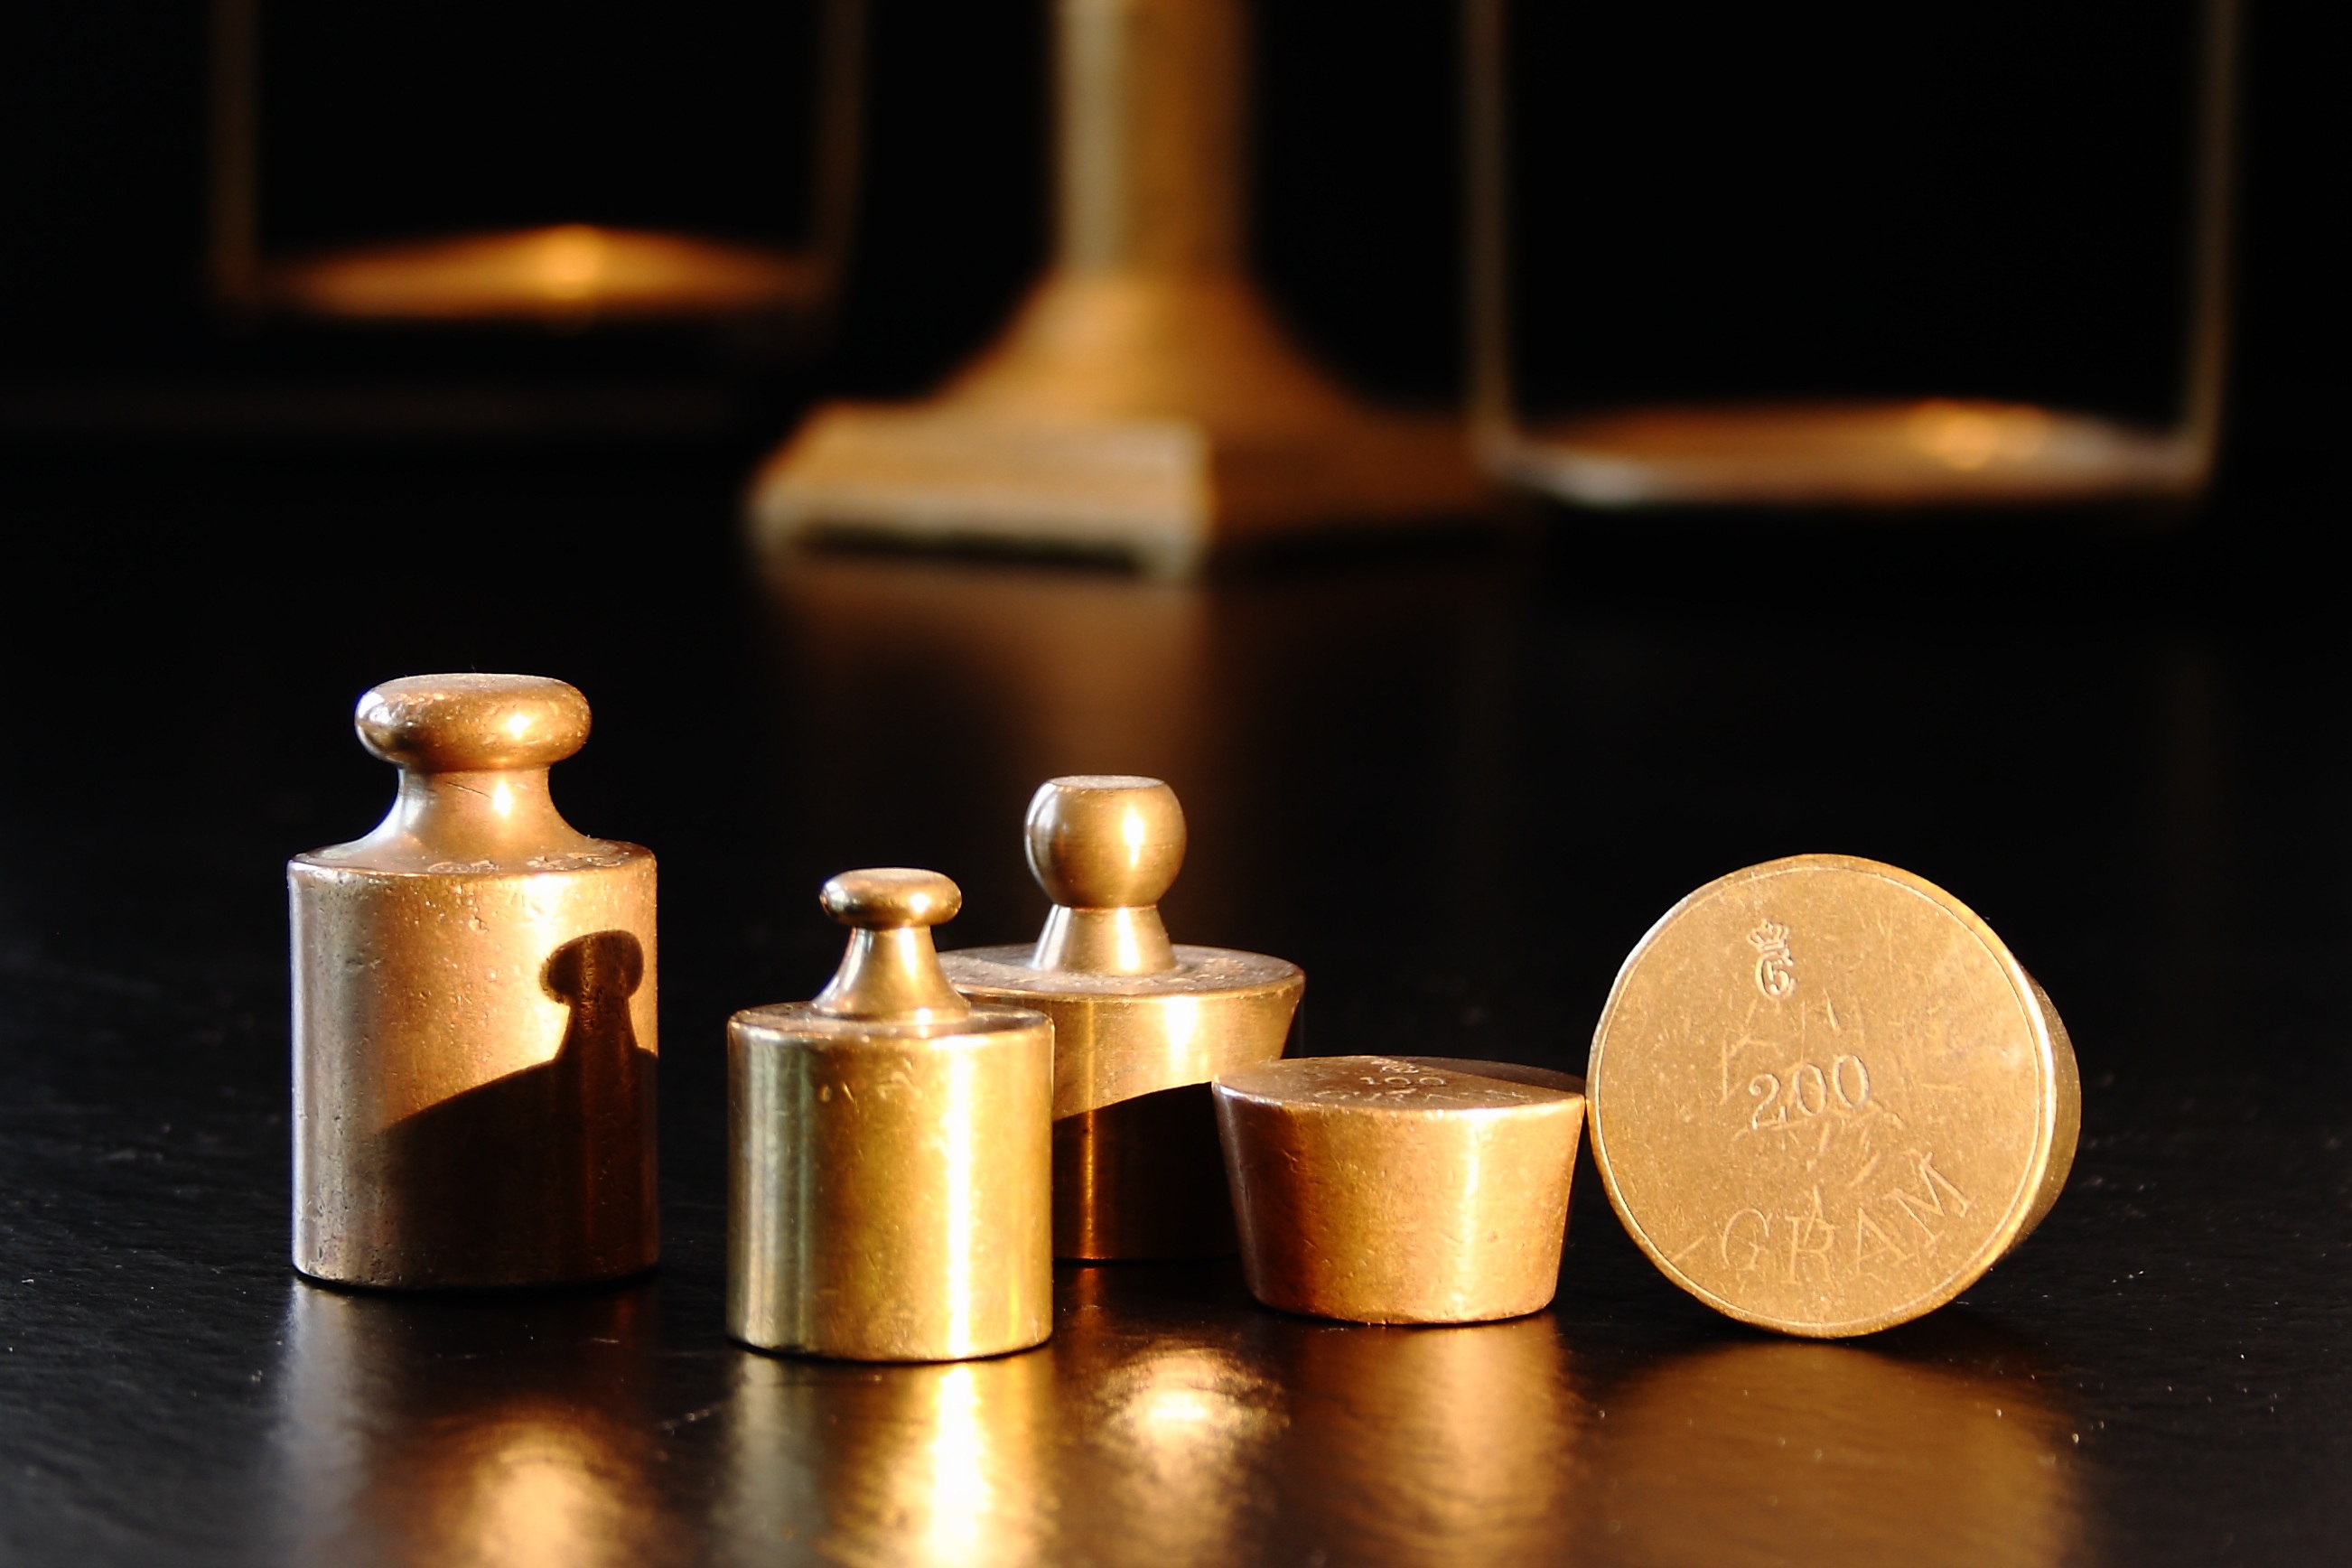
wood, glass, balance, metal, bottle, candle, lighting, still life, material, brass, weights, drinkware, gram